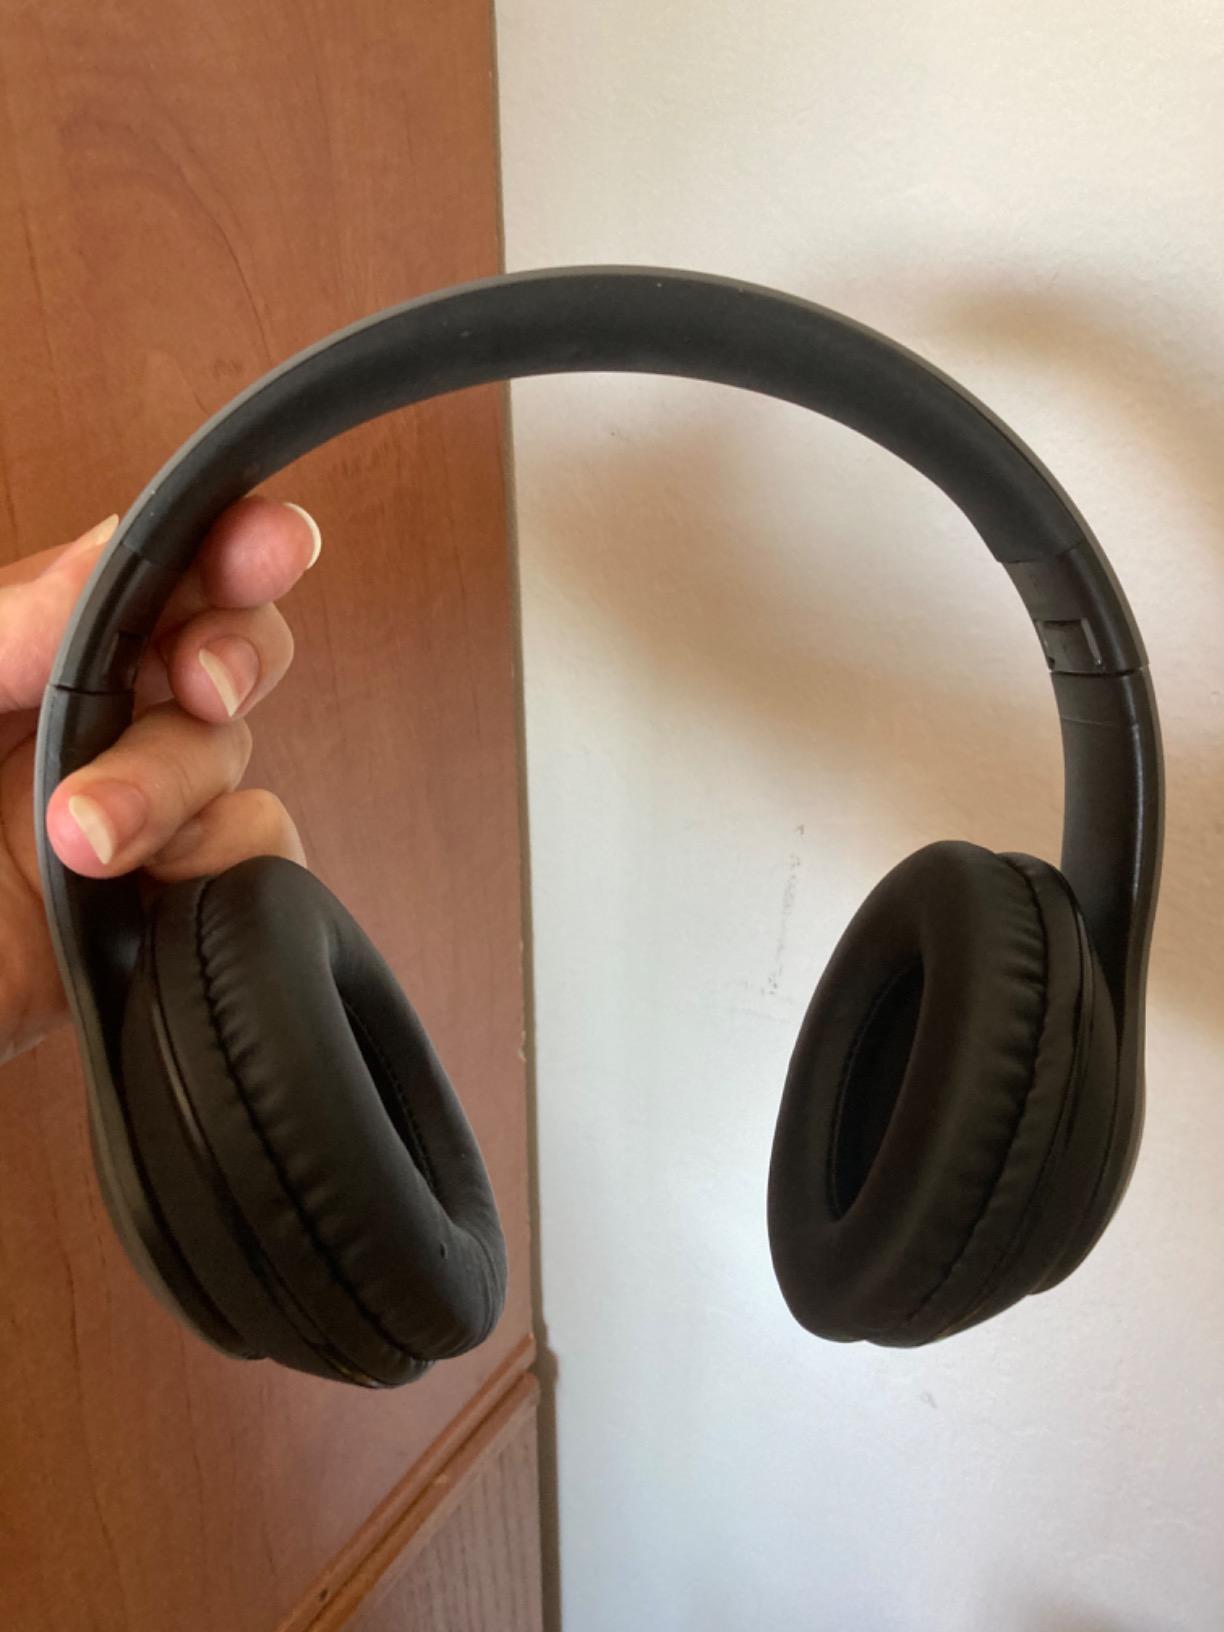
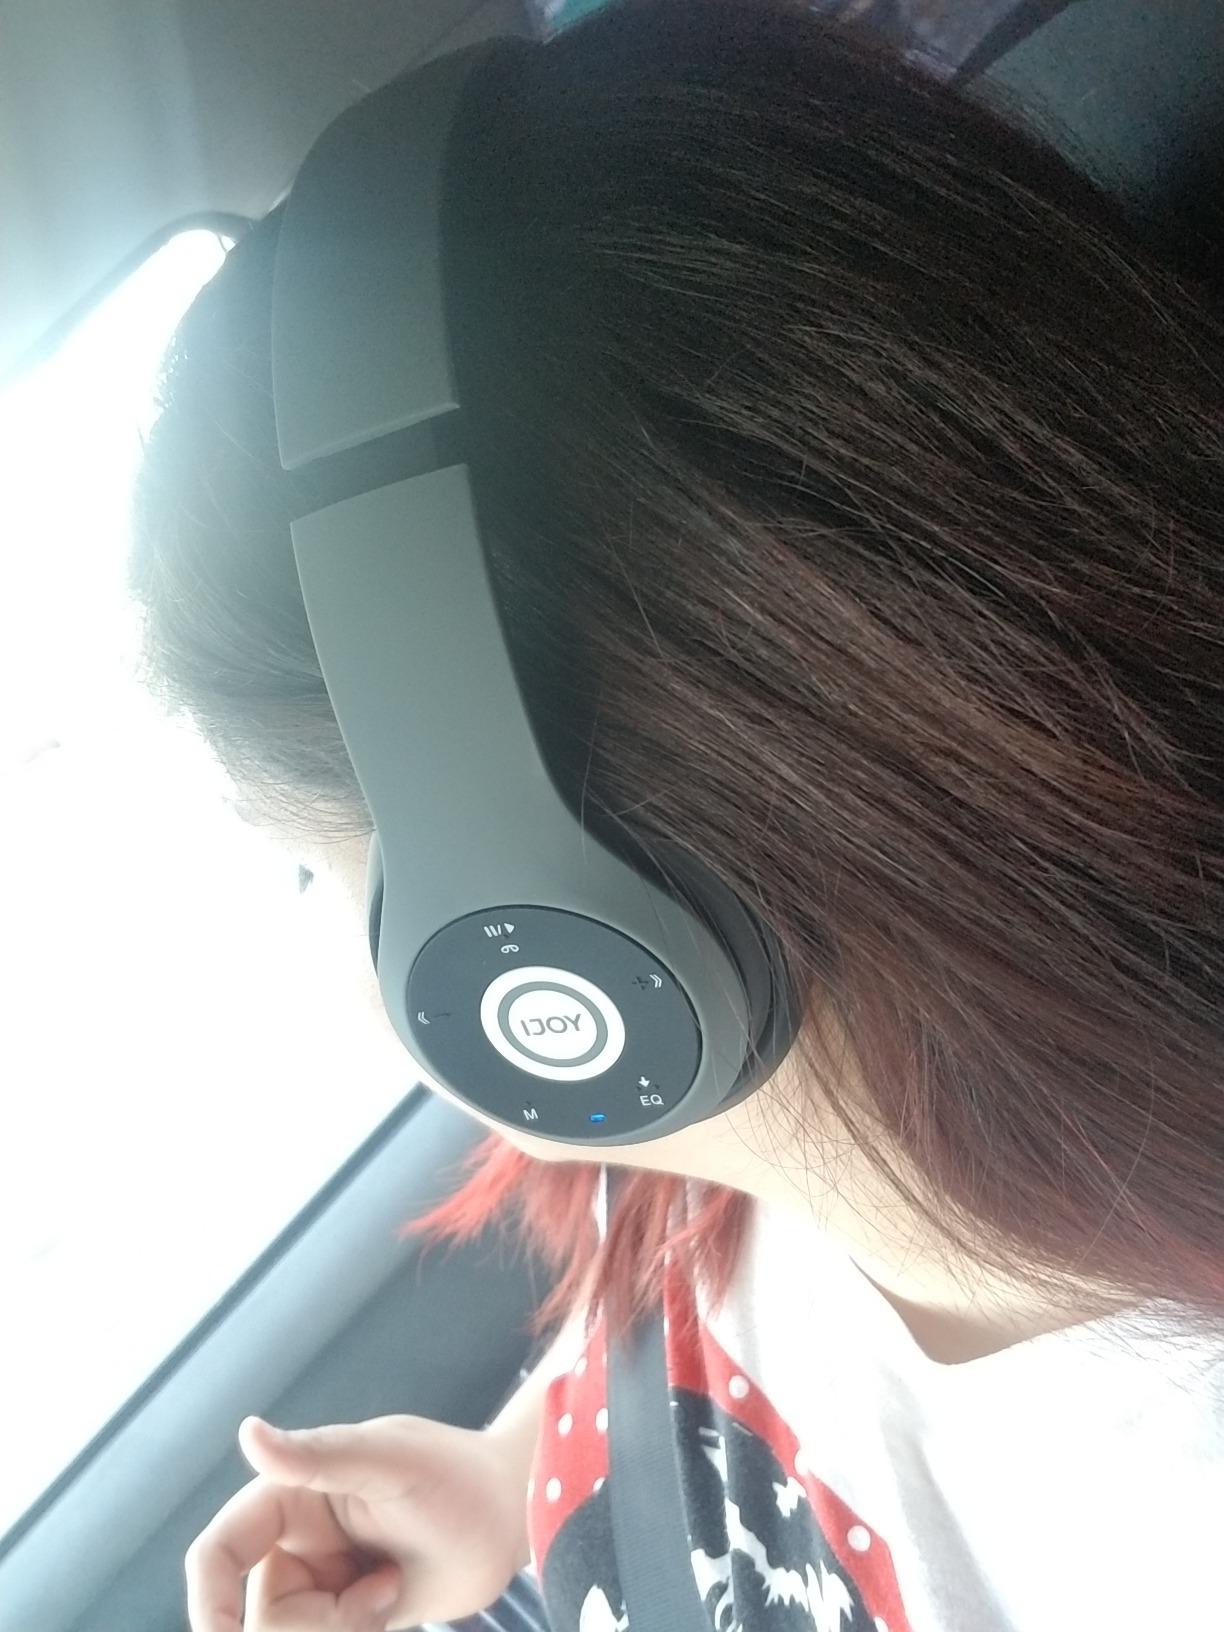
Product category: headphones
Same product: yes